Nicholas II

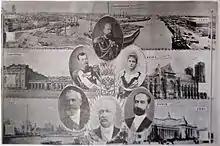
Souvenir postcard of the French maneuvers of 1901 attended by Nicholas II and Alexandra

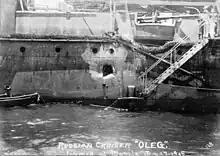
The Russian Baltic Fleet was annihilated by the Japanese at the Battle of Tsushima.

Despite a visit to the United Kingdom in 1893, where he observed the House of Commons in debate and was seemingly impressed by the machinery of constitutional monarchy, Nicholas turned his back on any notion of giving away any power to elected representatives in Russia. Shortly after he came to the throne, a deputation of peasants and workers from various towns' local assemblies ("zemstvos") came to the Winter Palace proposing court reforms, such as the adoption of a constitutional monarchy, and reform that would improve the political and economic life of the peasantry, in the Tver Address.